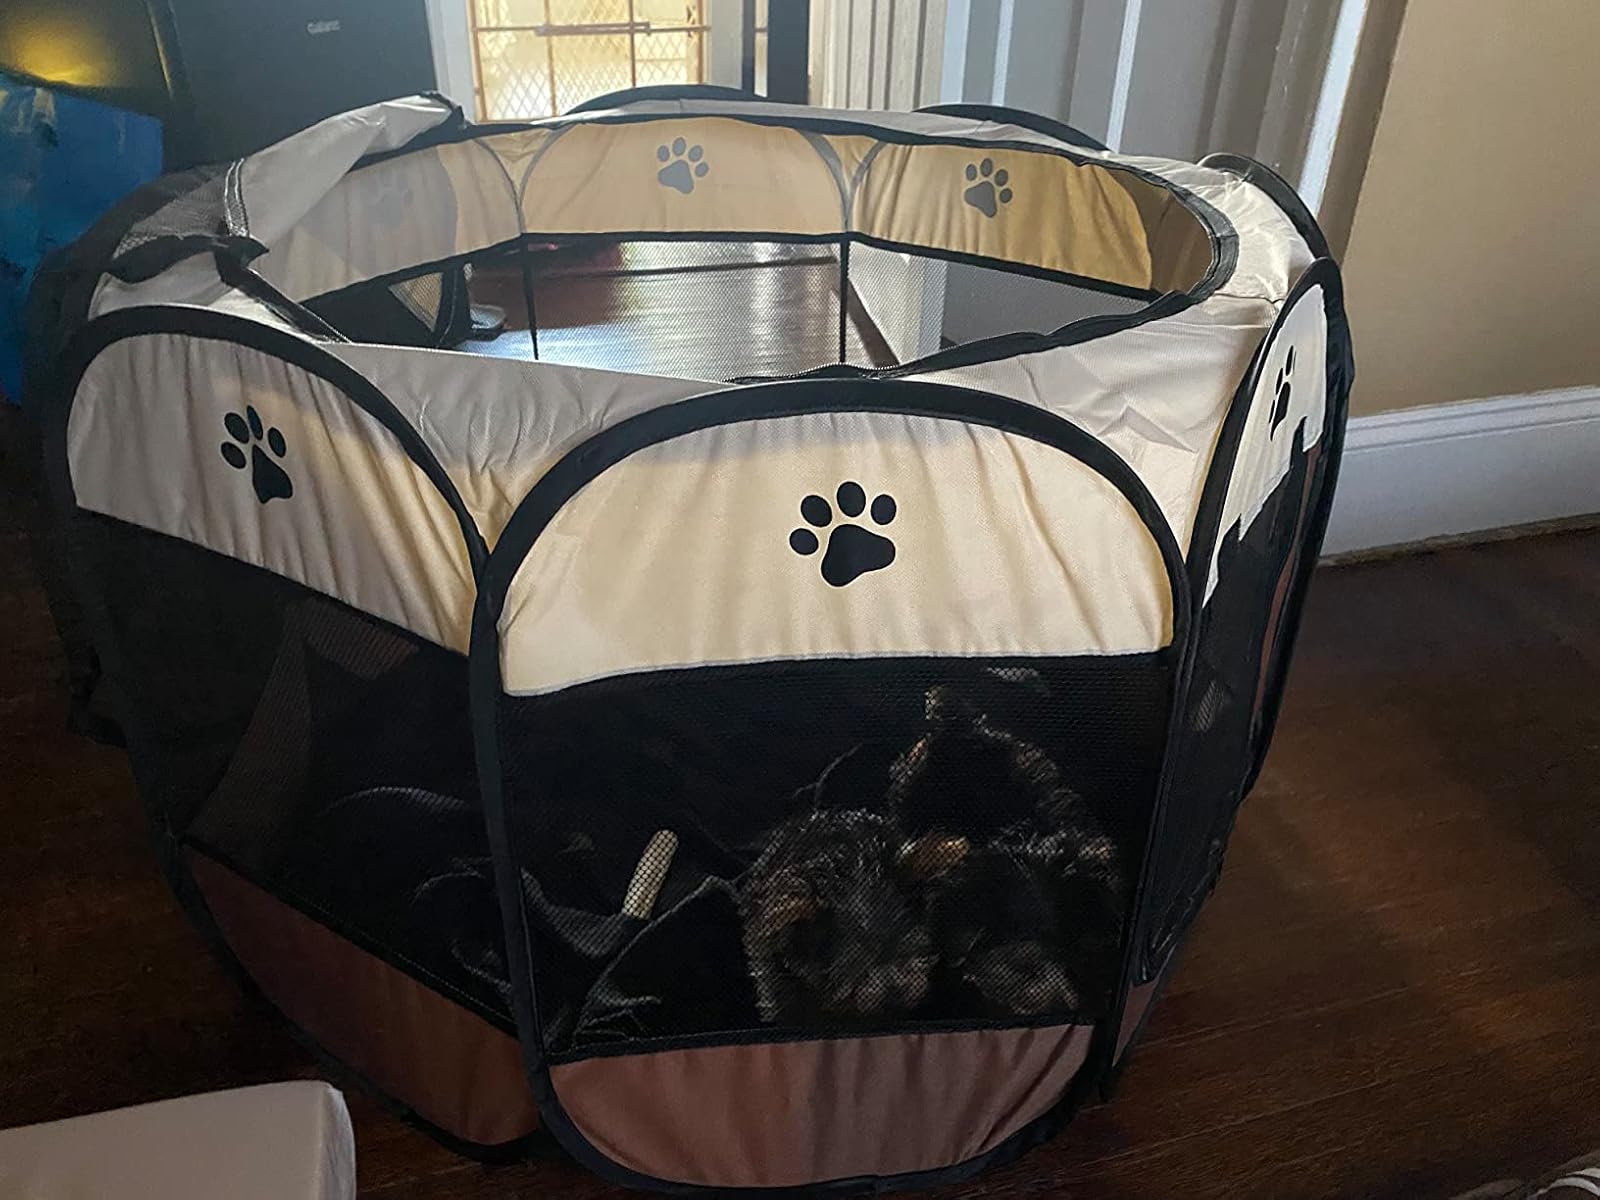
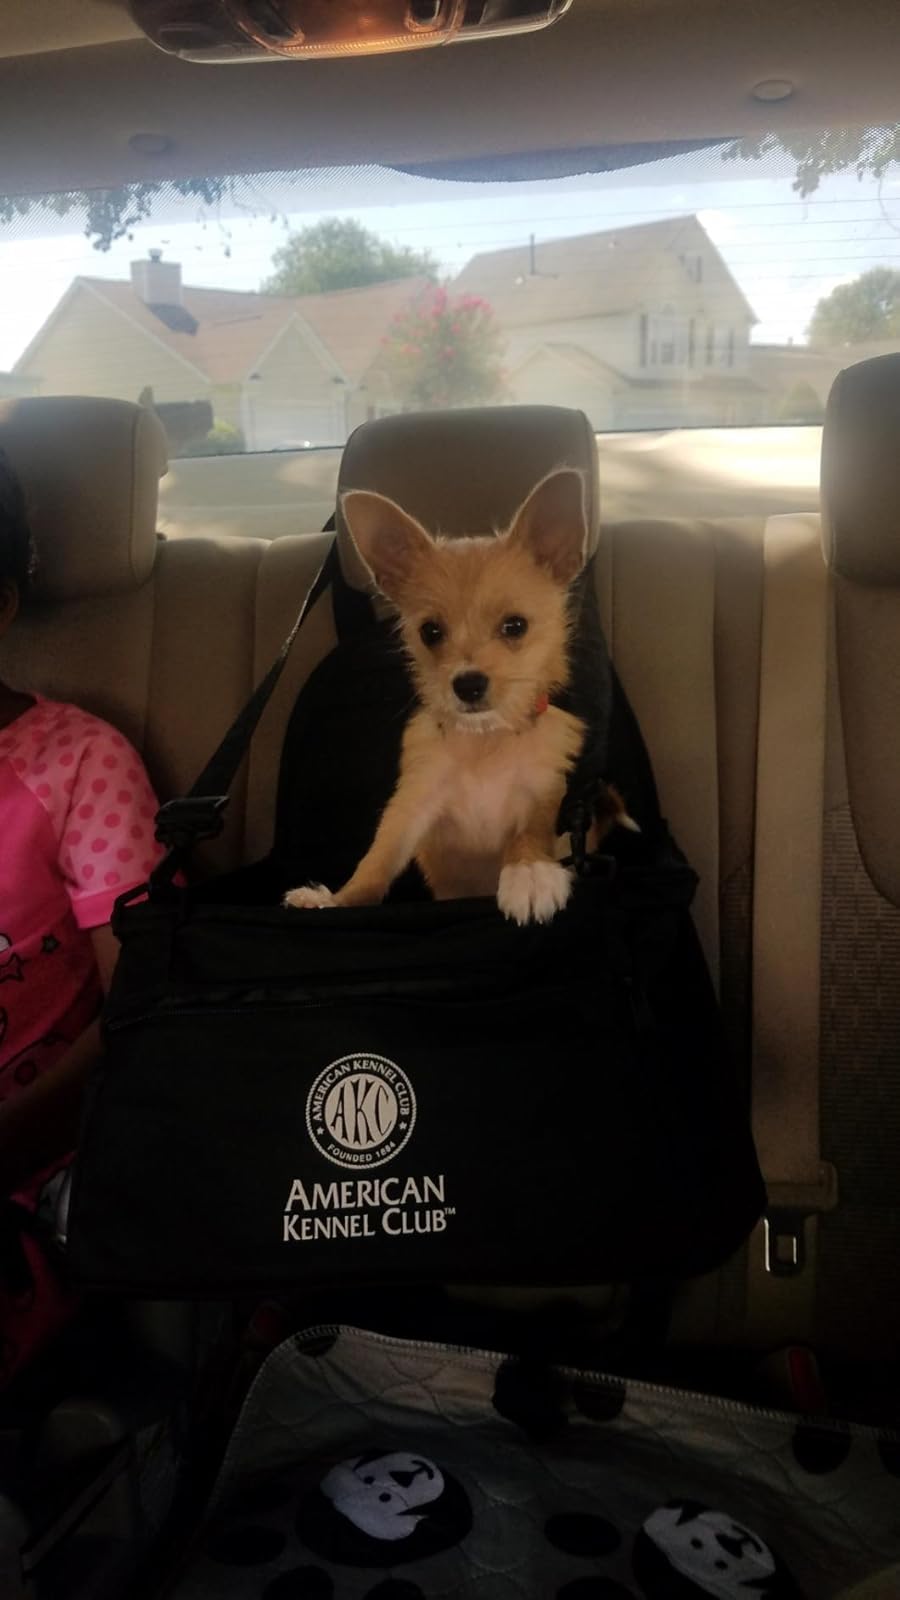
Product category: items_kennel
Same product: no